Saint-Servais, Côtes-d'Armor

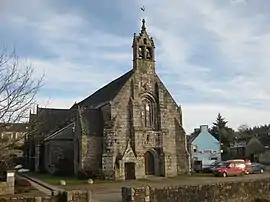
The church of Saint-Servais

Saint-Servais is a commune in the Côtes-d'Armor department of Brittany in northwestern France.